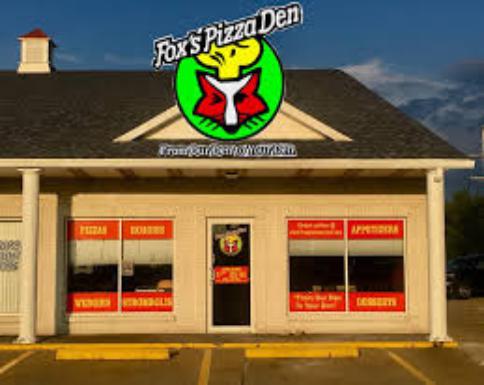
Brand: Fox's Pizza Den
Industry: Food